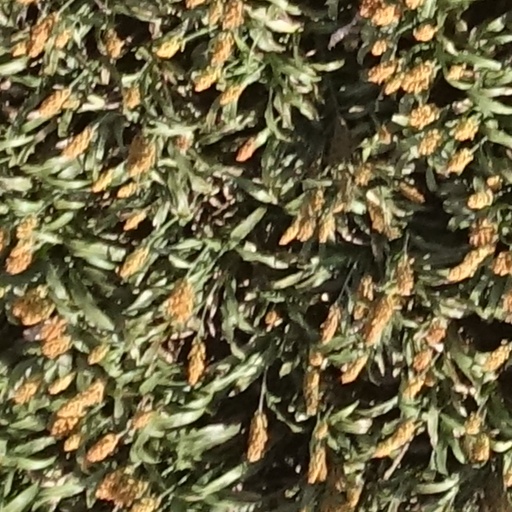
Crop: sorghum